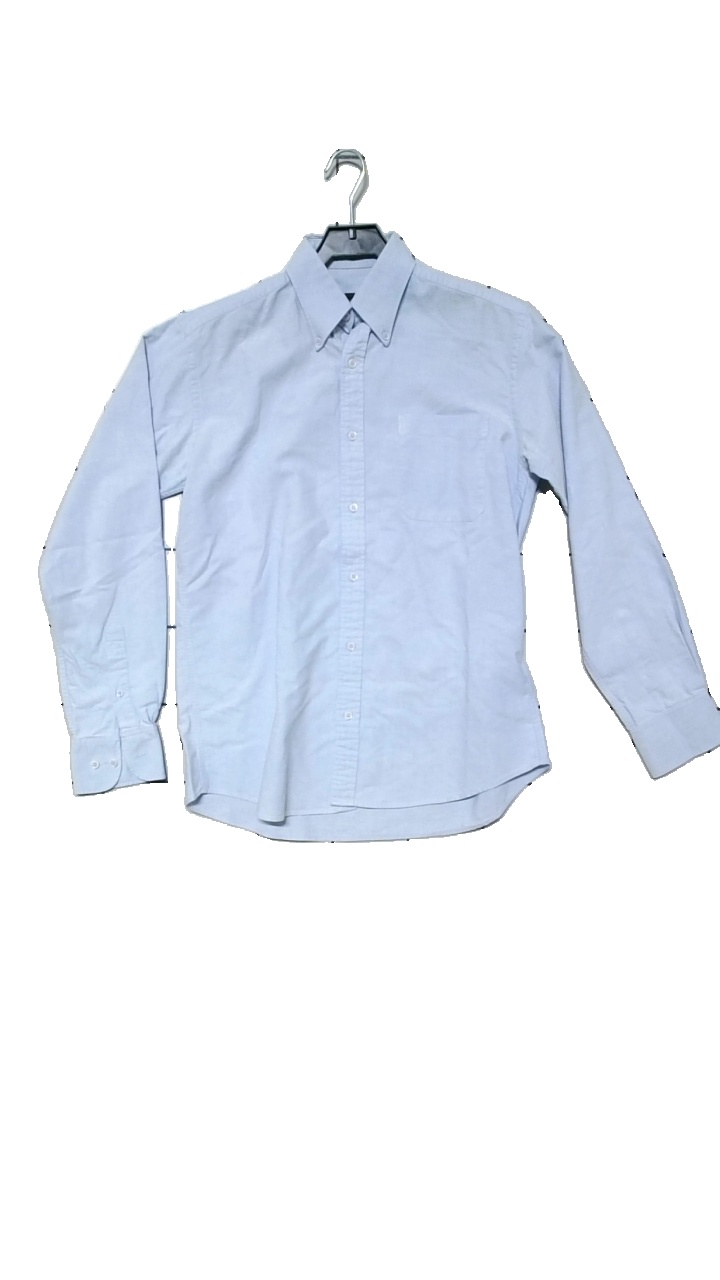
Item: Shirt (Men)
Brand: Steel
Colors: Blue
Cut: Regular
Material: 100%cotton
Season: All
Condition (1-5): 4
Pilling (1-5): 4
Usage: Reuse
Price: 50-100